Oscar (bull)

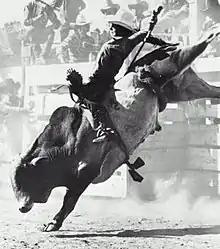

Oscar #16 (d. 1983) was an American bucking bull. He competed in the Professional Rodeo Cowboys Association (PRCA) circuit. In 1979, he was one of the inaugural inductees into the ProRodeo Hall of Fame. To date, only eight bulls have been inducted, which is the highest honor a bucking bull can receive in the PRCA. The California Rodeo Salinas inducted Oscar and owners - Bob & Nancy Cook, into its hall of fame in 2013. In 2018, the Bull Riding Hall of Fame inducted Oscar. In over 300 attempts, only eight bull riders made qualified rides of the requisite eight seconds on Oscar. Eight-time world champion bull rider Don Gay made the highest-scored ride on him at the time, earning 97 points, just three points short of a perfect score. Oscar's owners retired him in 1979 as a living exhibit to the ProRodeo Hall of Fame in Colorado Springs, Colorado. He remained at the hall until his death in 1983.